Pietro Fabris

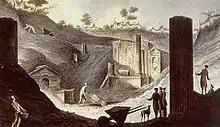
"Uncovering Ruins of Temple of Isis at Pompeii"

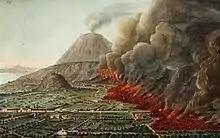
"Phlegrean Fields after Eruption of Vesuvius" 1760-1761

Pietro Fabris (active 1740 – 1792) was a painter of Italian descent, active in England and Naples. Pietro is best known for work he completed for the dilettante geologist, the diplomat Sir William Hamilton, which included a number of engravings based on his paintings that depicted contemporary volcanic activity collected in two books, "Observations on Mount Vesuvius, Mount Etna, &c." (London, 1774) and "Campi Phlegraei: Observations on the Volcanoes of the Two Sicilies" (Naples, 1776). In other works he produced for sale, he painted "Bamboccianti" scenes, genre paintings of local folk in native garb at work or play.